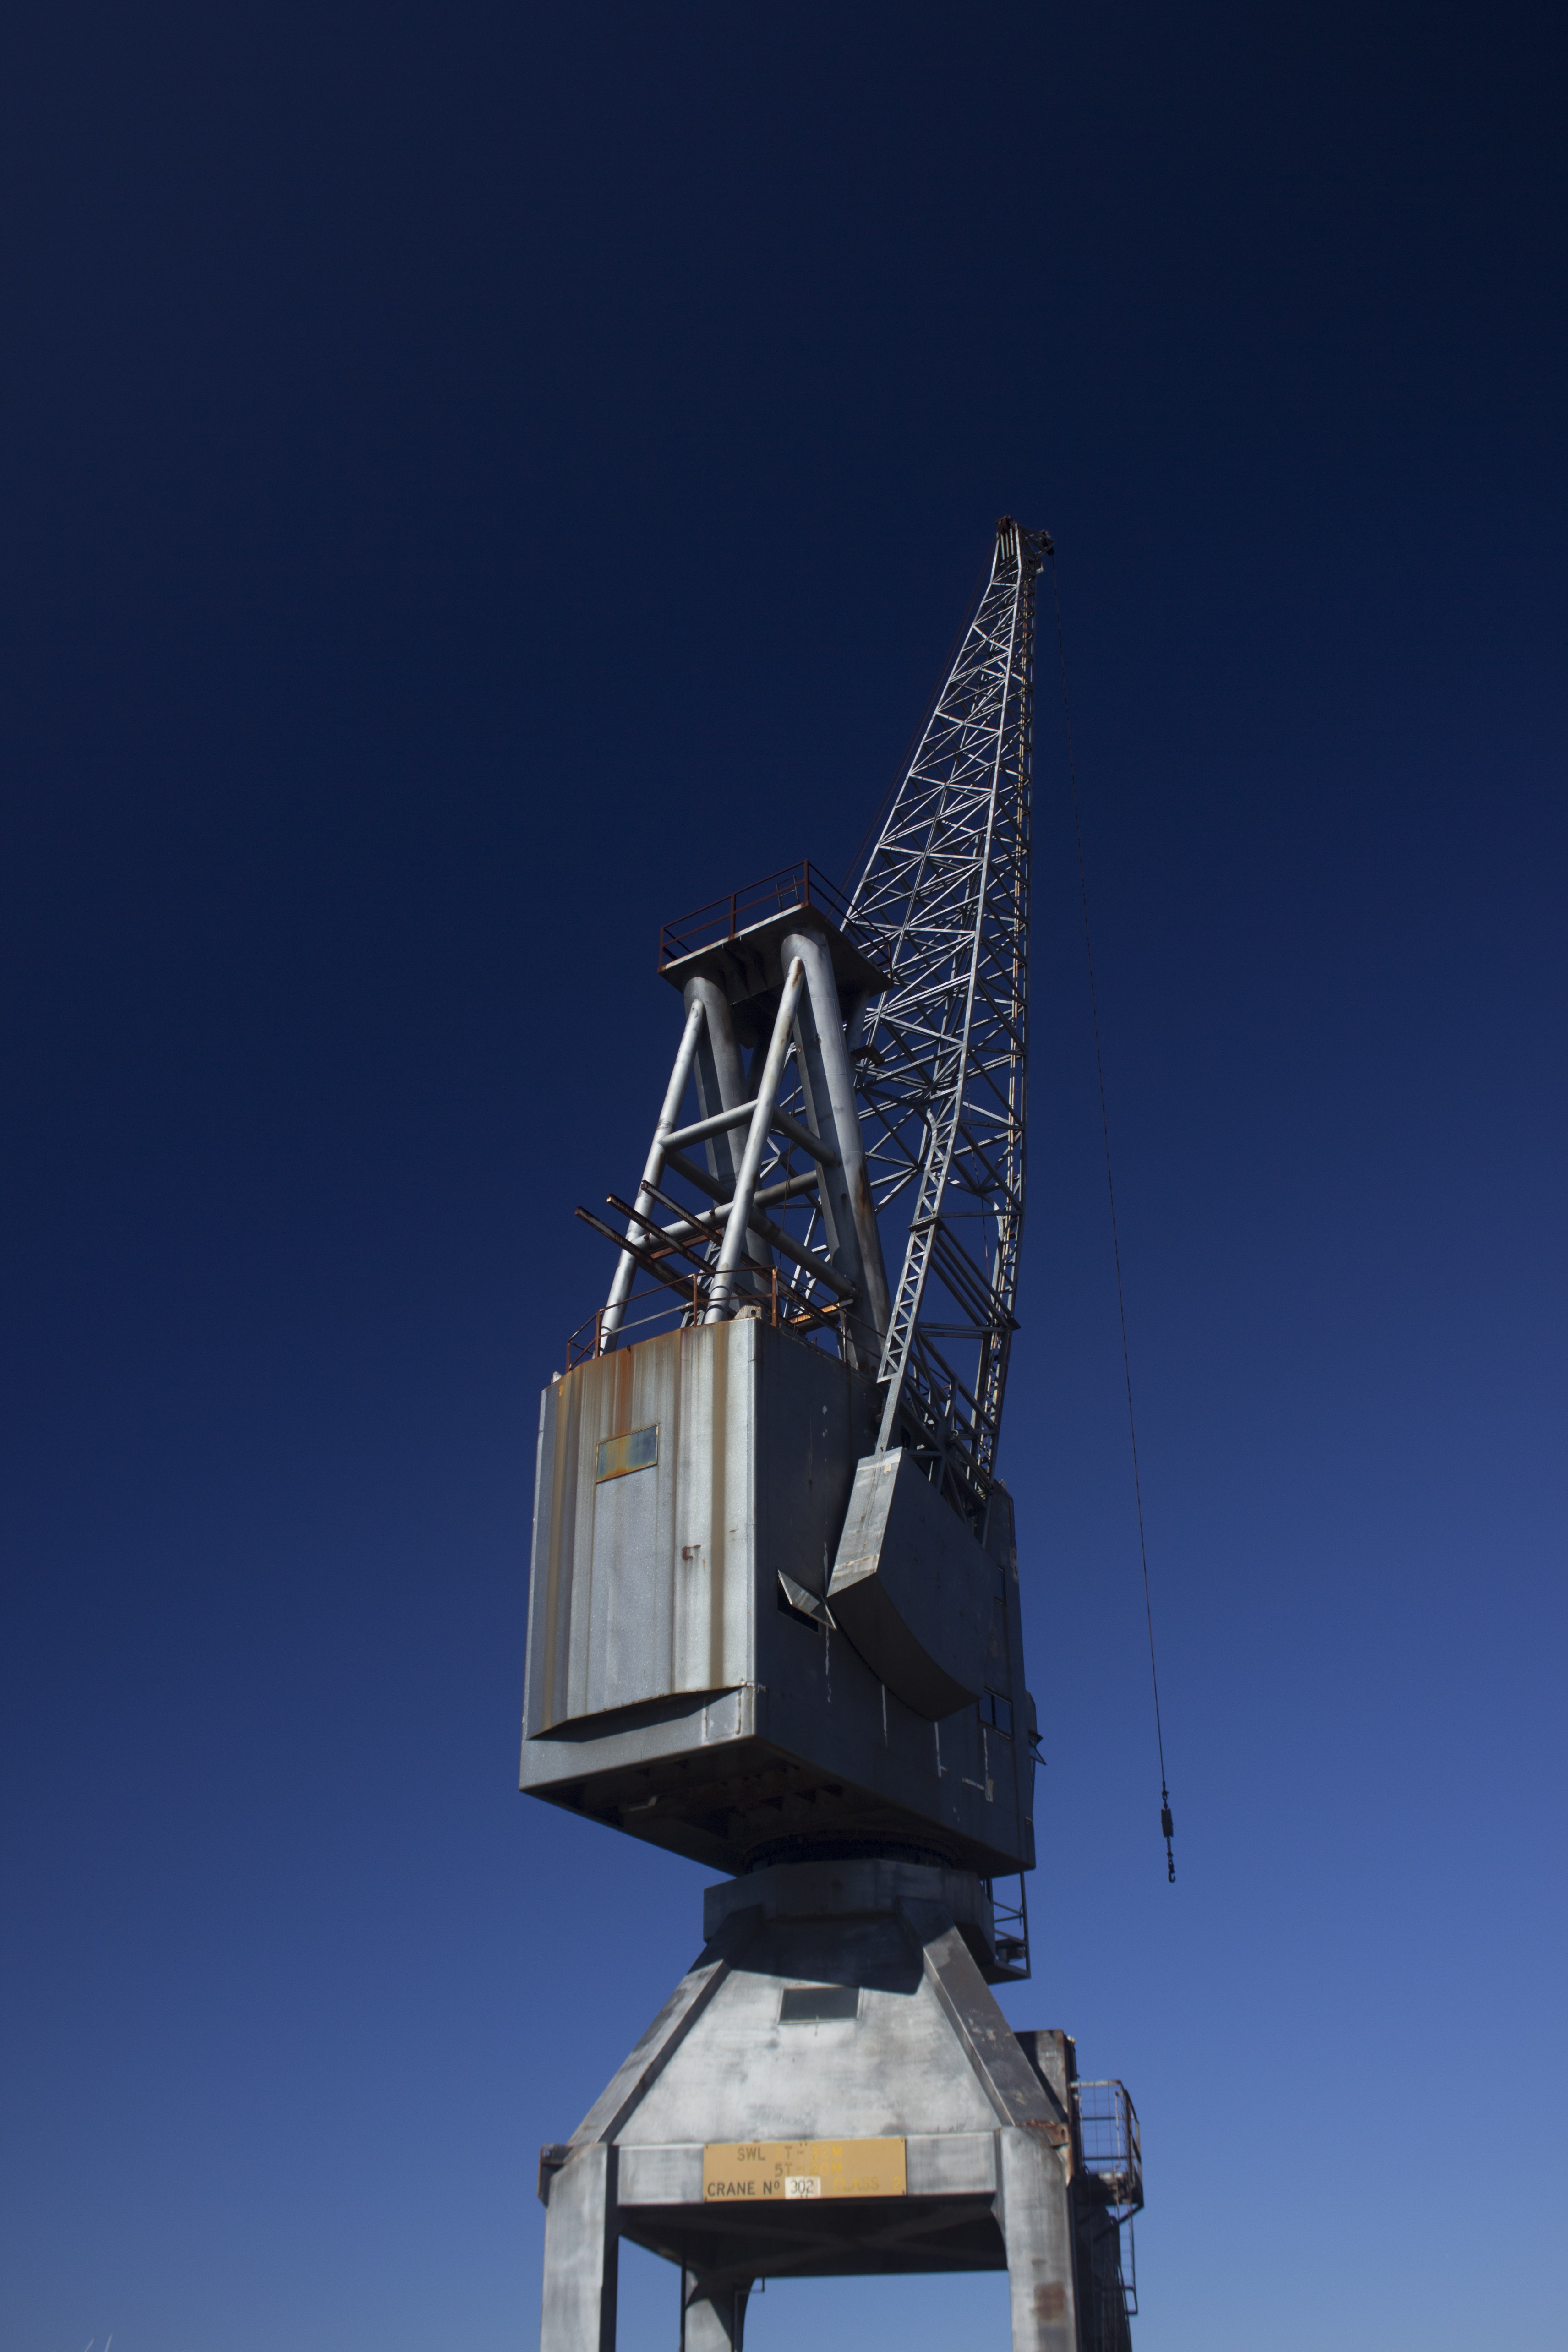
sky, technology, building, steel, construction, vehicle, tower, equipment, mast, blue, industry, business, lift, daylight, crane